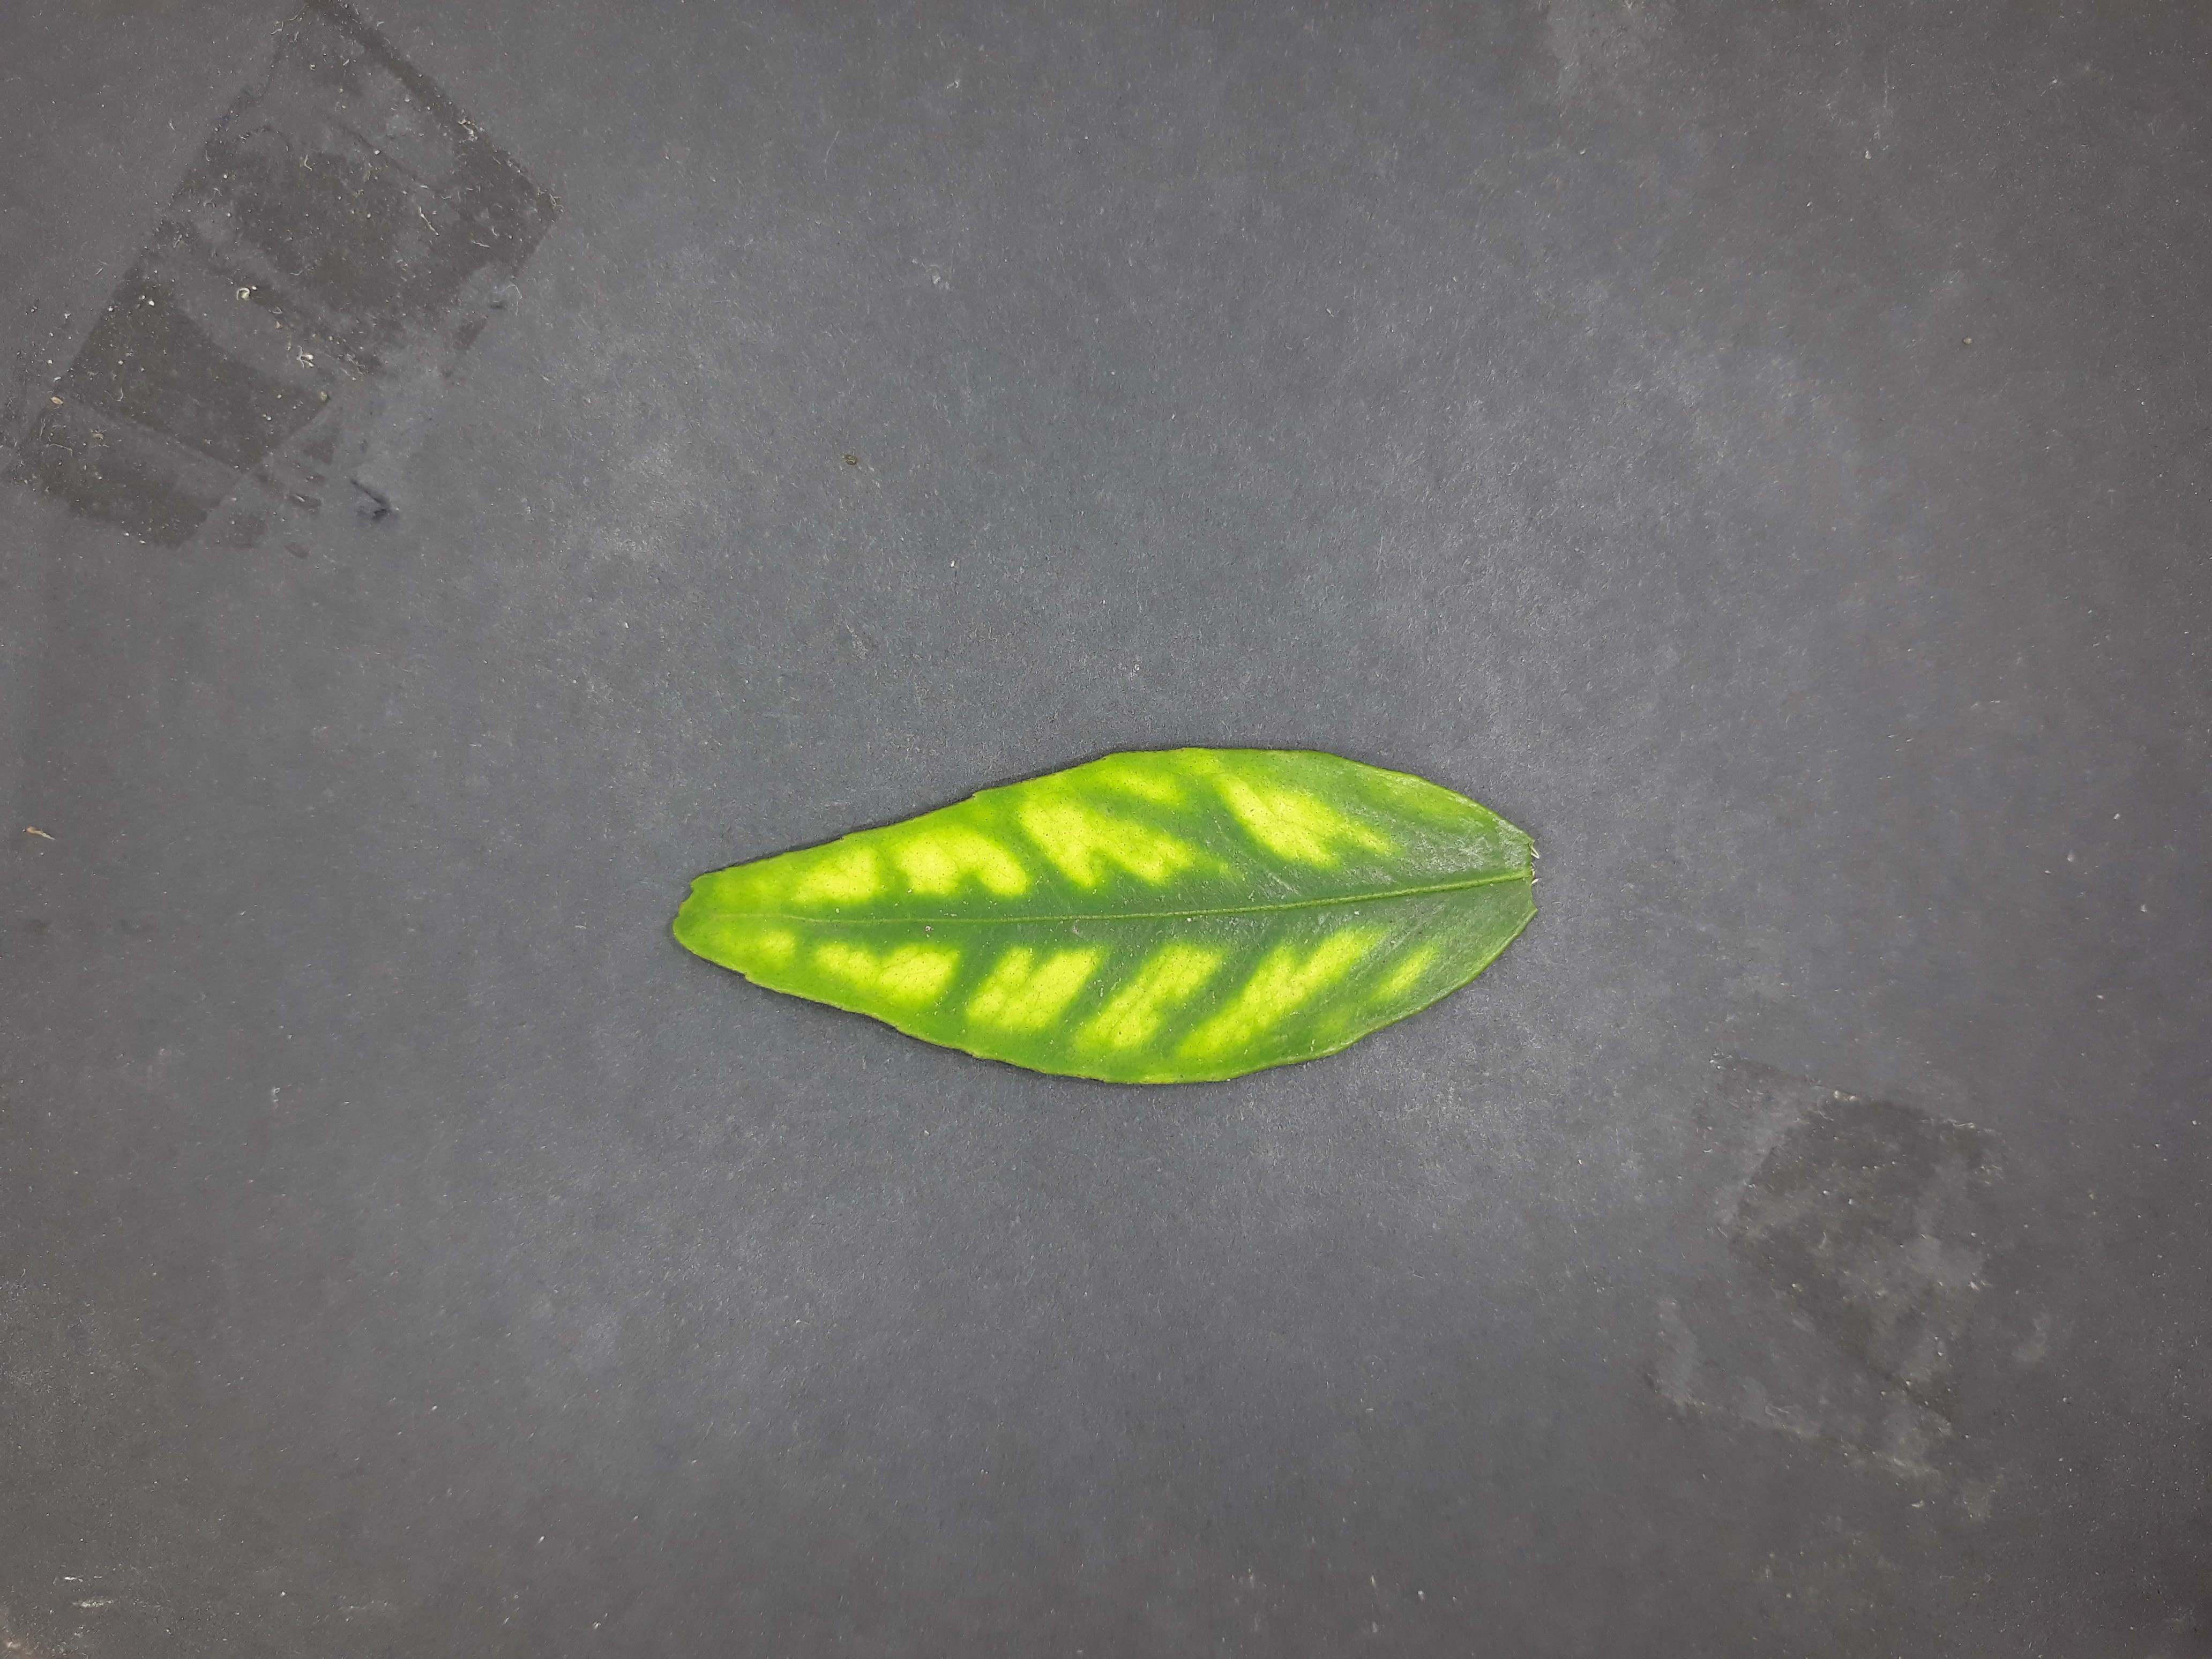
Label: Zinc deficiency (Zn)